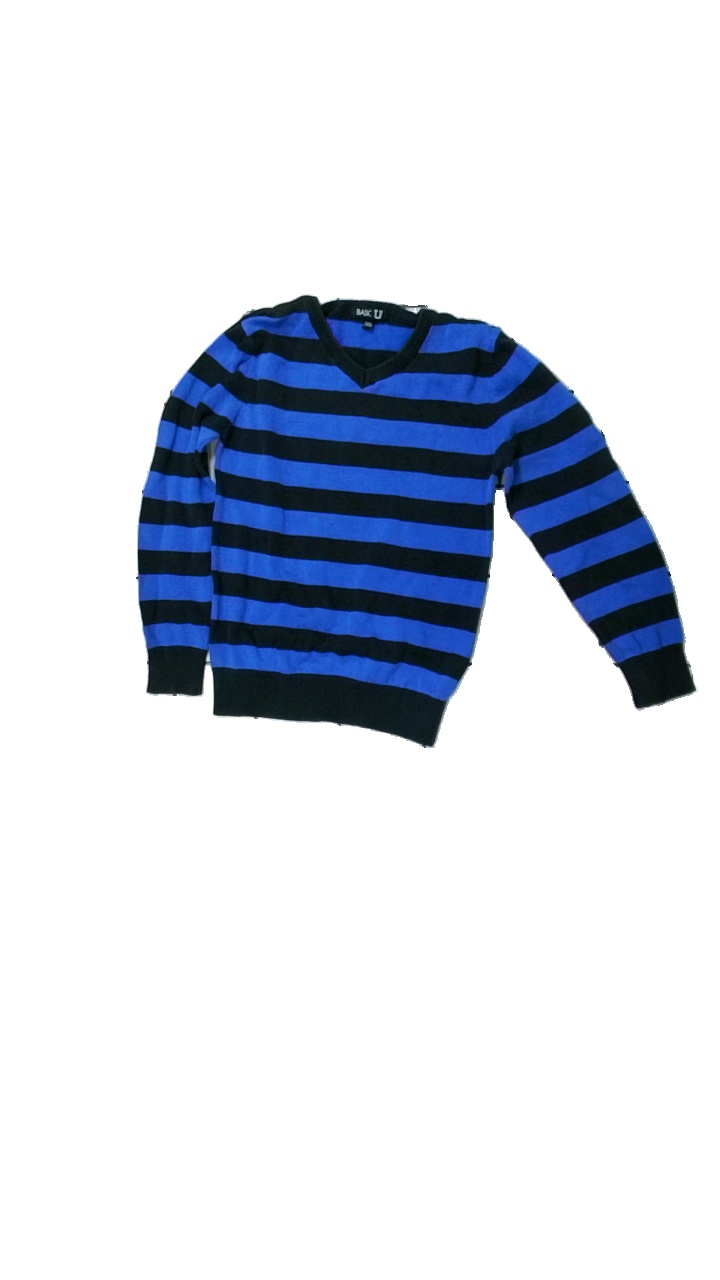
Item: Sweater (Children)
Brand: Basic U
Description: randig pull-over, urtvättad
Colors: Black, Blue
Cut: Regular
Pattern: Striped
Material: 100% cotton
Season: All
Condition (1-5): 2
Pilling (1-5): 2
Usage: Export
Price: <50